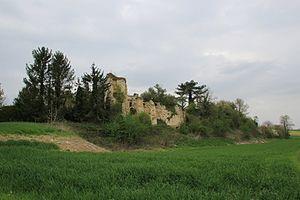
Château de Mailly-Raineval 2000 - Vue d'ensemble
Mailly-Raineval est une commune française située dans le département de la Somme, en région Hauts-de-France.